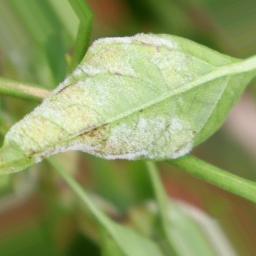
Label: powdery mildew